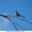
Label: bird